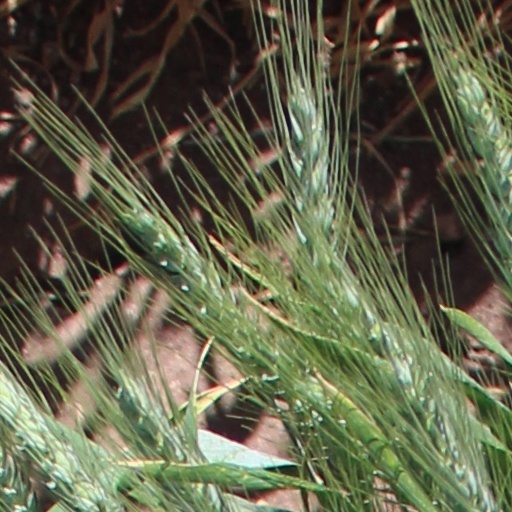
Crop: wheat